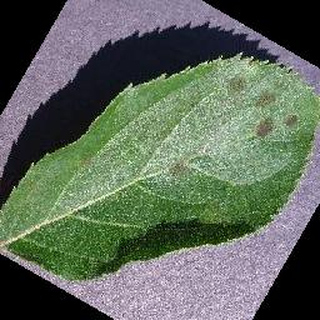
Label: apple_apple_scab